Megalopolis (film)

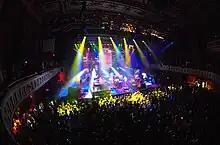
Allegations of misconduct against Coppola were made related to days production took place inside the Tabernacle (pictured in 2005)

Principal photography began on November 7, 2022, in Fayetteville, Georgia, at Trilith Studios and concluded on March 11, 2023. Filming also took place in Atlanta. It was to be the first film shot on Trilith Studios' Prysm Stage, an LED virtual production volume, but due to budget constraints, the production pivoted to a "less costly, more traditional greenscreen approach". The decision to film in Georgia over the film's setting of New York was due to available tax benefits, studio facilities, local crews, and classical buildings to act as sets. Around July 2023, close to when editing began, additional content was shot on the Italy–Switzerland border.